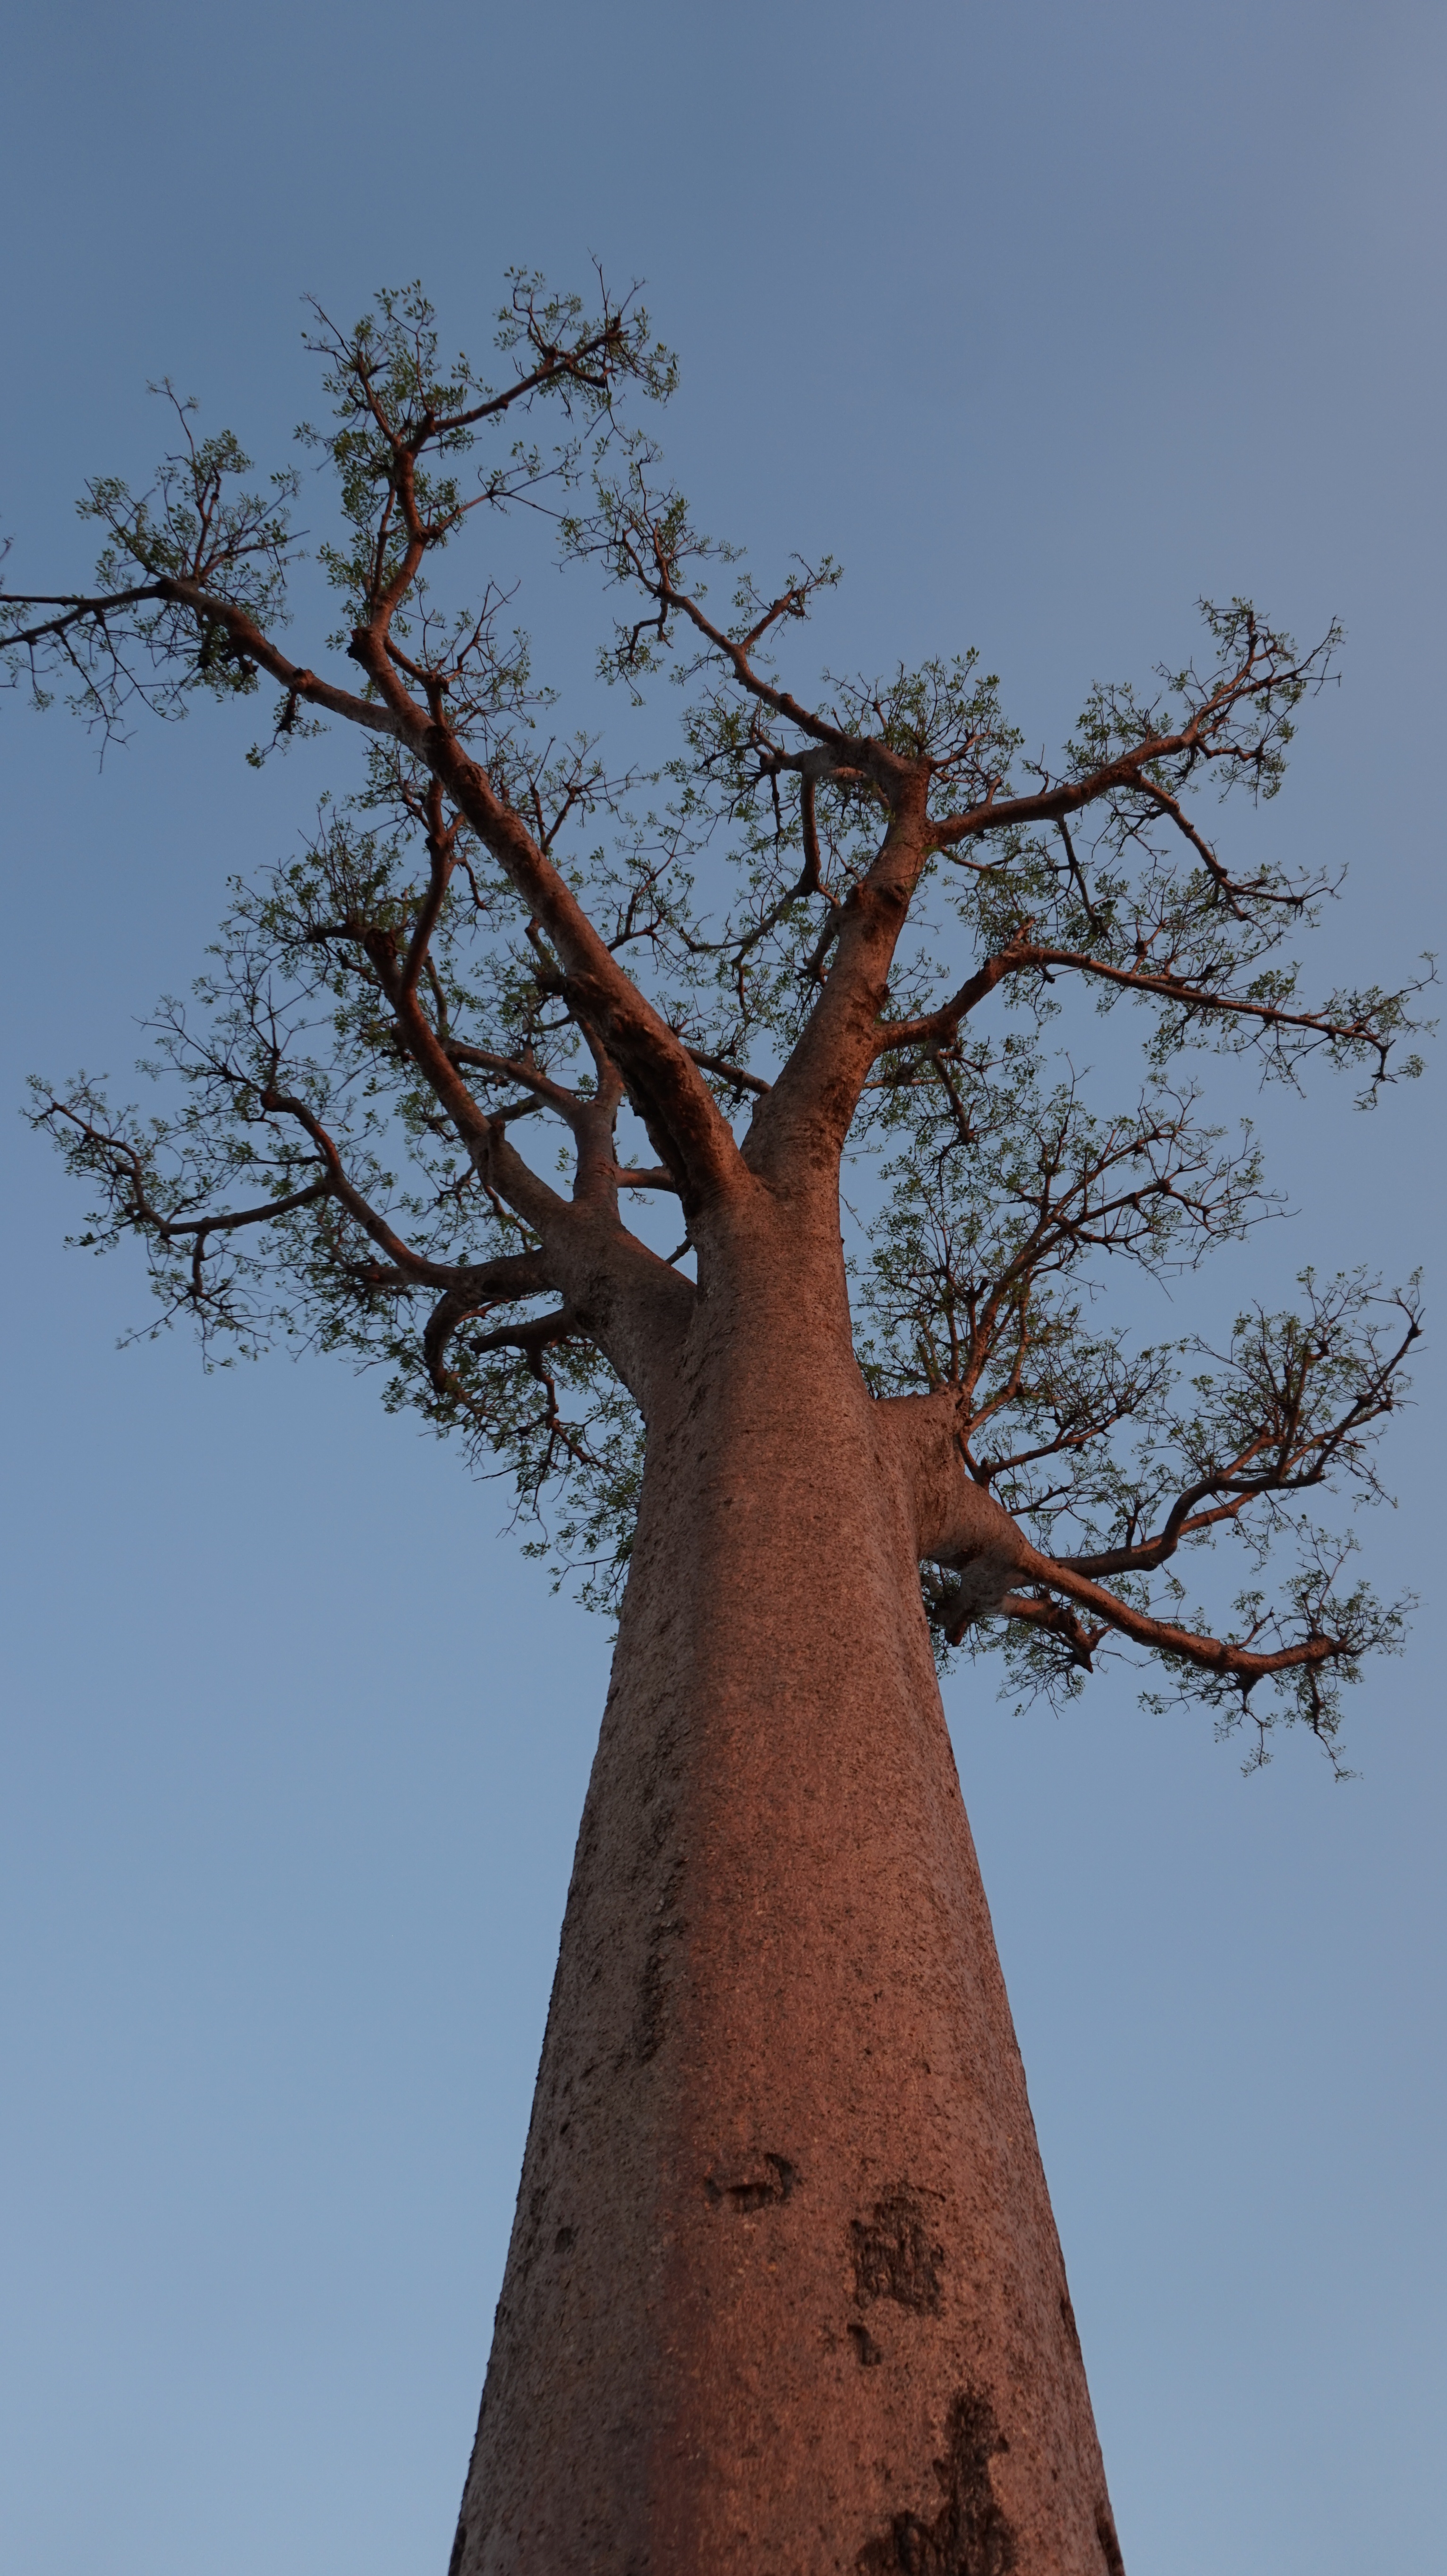
tree, adansonia, plant, branch, woody plant, flower